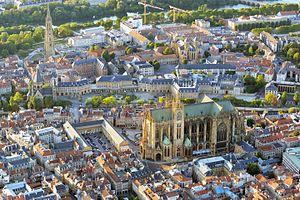
Metz centre ville
Metz-Centre est un quartier administratif du centre-ville de Metz. Ce quartier, avec celui de l’Ancienne Ville plus au nord, est le centre historique de la ville.
Cette page concerne les événements qui se sont produits durant l'année 1976 en Lorraine.
Metz [mɛs] est une commune française située dans le département de la Moselle, en Lorraine. Préfecture de département, elle fait partie, depuis le 1ᵉʳ janvier 2016, de la région administrative Grand Est, dont elle accueille les assemblées plénières. Metz et ses alentours, qui faisaient partie des Trois-Évêchés de 1552 à 1790, se trouvaient enclavés entre la Lorraine ducale et le duché de Bar jusqu'en 1766. Par ailleurs, la ville a été de 1974 à 2015 le chef-lieu de la région de Lorraine.